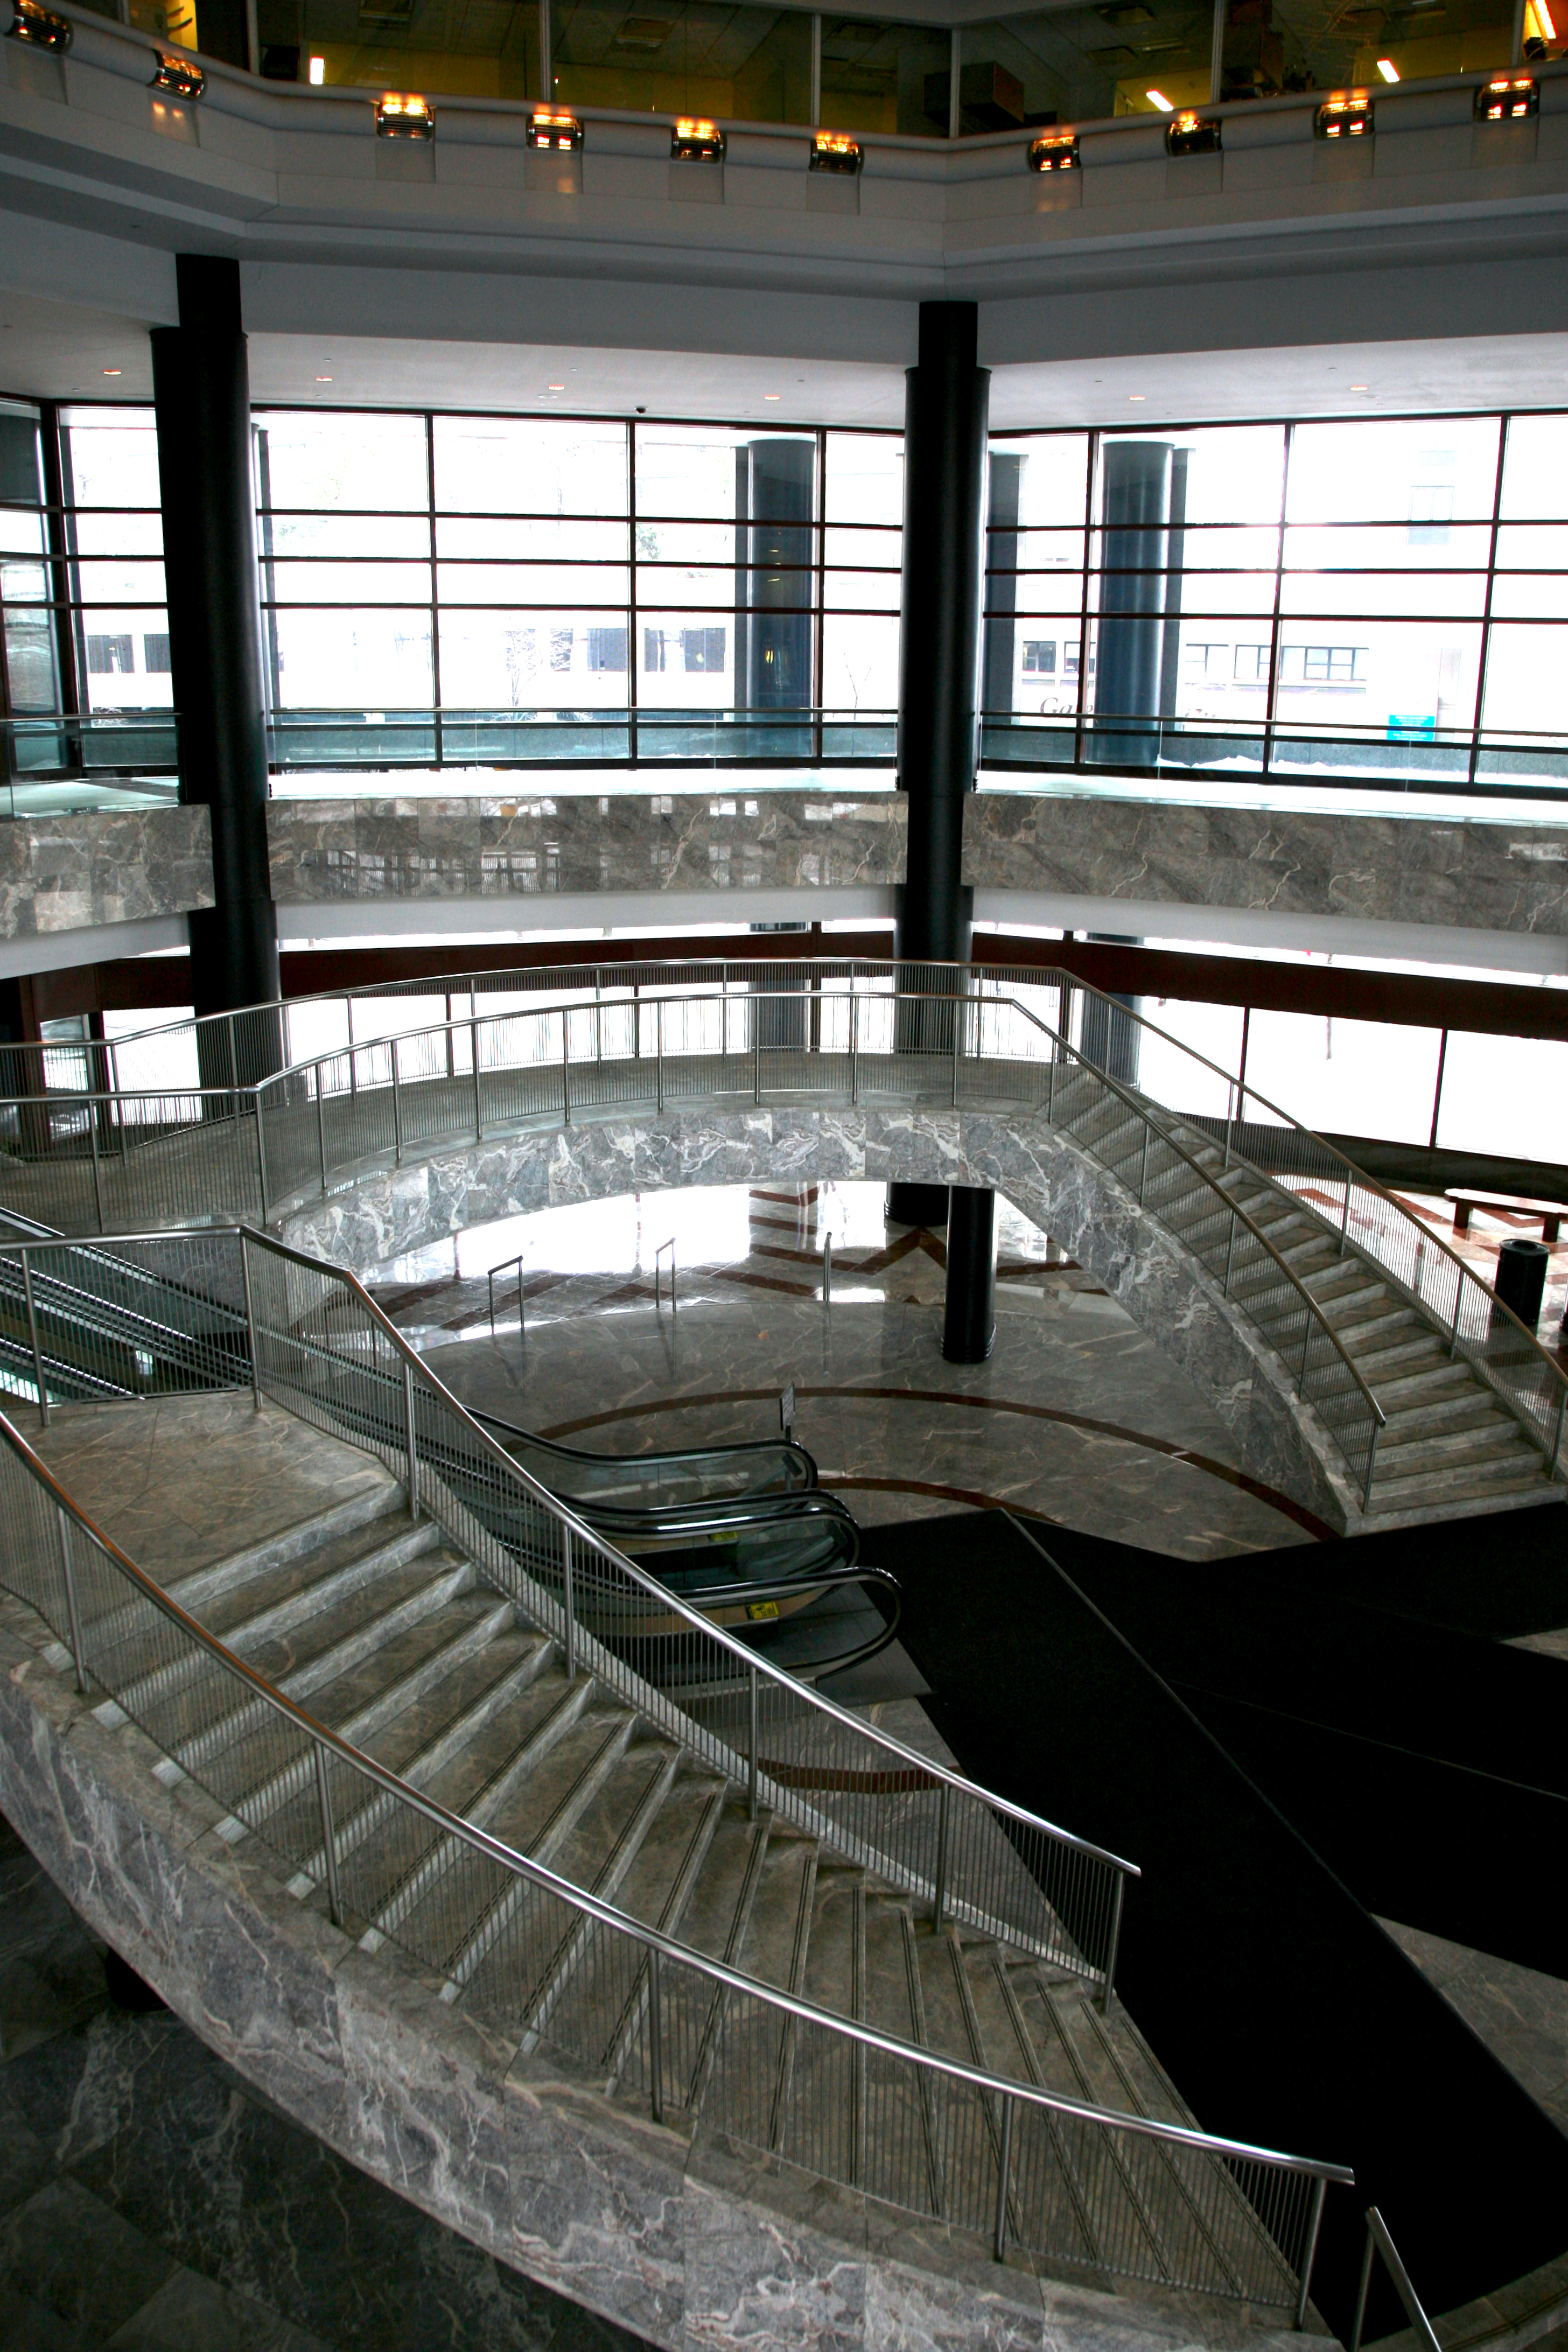
architecture, structure, reflection, nyc, stadium, newyork, newyorkcity, ny, 911, tourist attraction, groundzero, worldfinancialcenter, wfc